Barksdale Organization

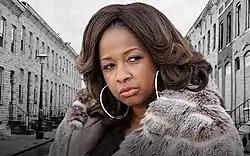
De'Londa Brice played by Sandi McCree

De'Londa is the mother of Namond Brice. Namond's father Wee-Bey Brice is incarcerated for multiple homicides. Although De'Londa has adopted Wee-Bey's last name, they are not married.